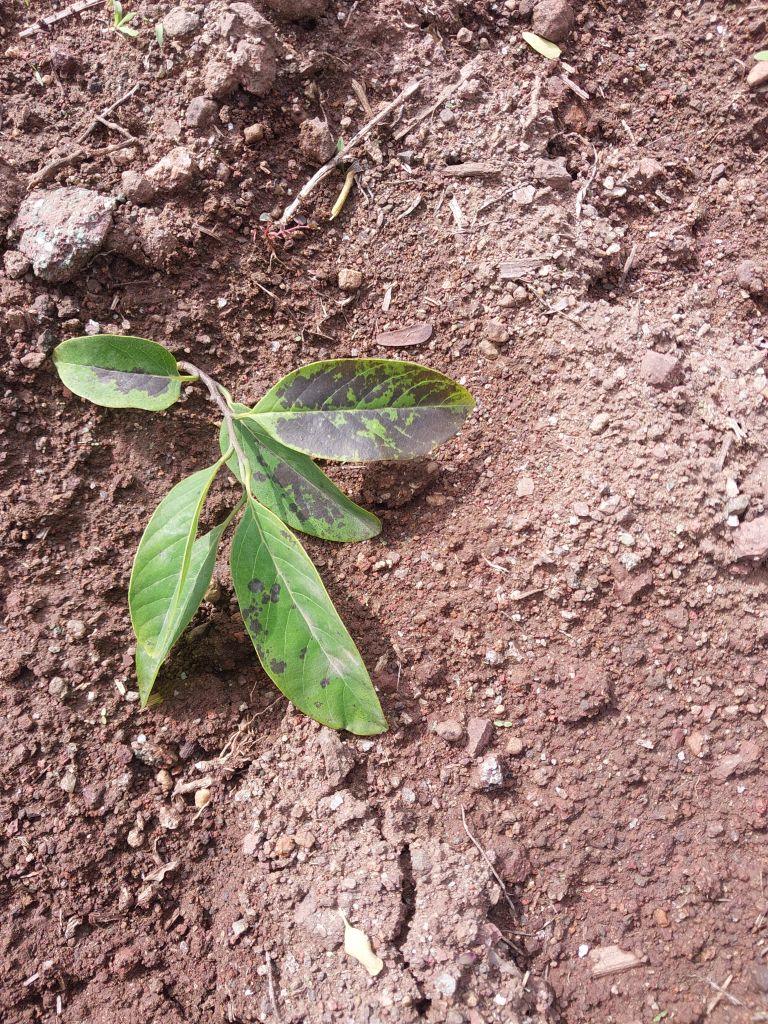
Disease label: Leaf spot on Leaves